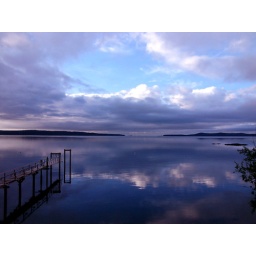
The water was crystal clear and the clouds made wonderful shapes in the sky!